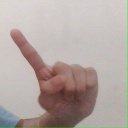
अक्षर: ए